2006 Rally México

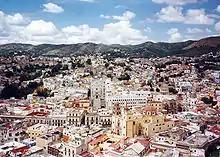
A view of Guanajuato, home to two stages of Rally Mexico

The 20º Corona Rally México, the third round of the 2006 World Rally Championship season took place from March 3–5, 2006.